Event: Nepal Earthquake
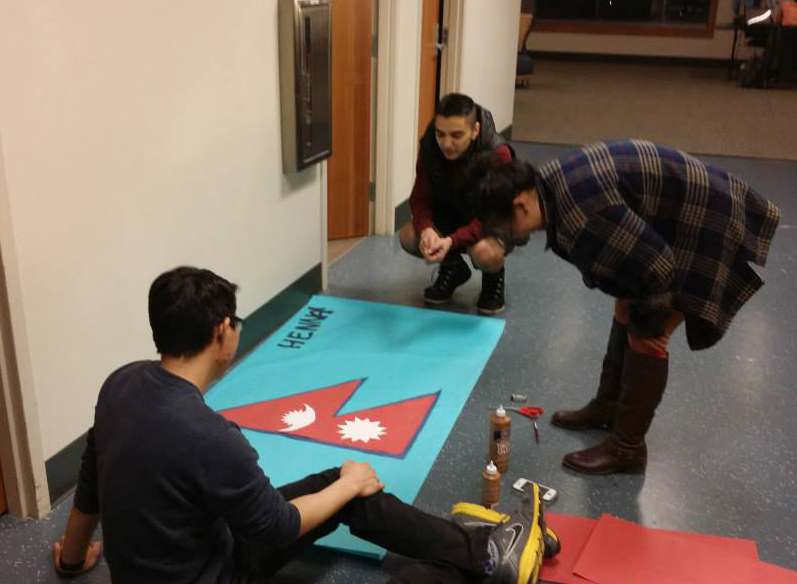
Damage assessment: no_damage